Peter Jonas Bergius

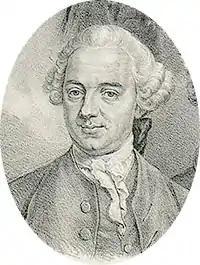
Peter Jonas Bergius, 1847 lithography

Peter Jonas Bergius (13 July 1730 – 10 July 1790) was a Swedish medical doctor and botanist.